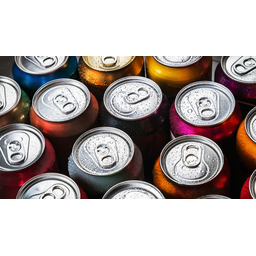
Label: metal